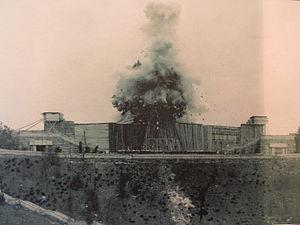
Le Monument à Staline était un monument massif de pierre construit en l’honneur de Joseph Staline à Prague en Tchécoslovaquie. Exemple du culte de la personnalité dans les pays staliniens affectant aussi les pays satellites de l'Union soviétique dans les années 1950, il se trouvait à Letná, au centre de Prague, sur une colline qui forme la plaine bordant la rivière Vltava. C’était une des plus grandes sculptures de groupe d'Europe, mesurant 15,5 mètres de haut et 22 mètres de longueur. Elle a été construite entre 1949 et 1955, puis détruite en 1962 lors de la déstalinisation.